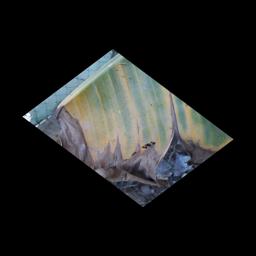
Label: POTASSIUM DEFICIENCY